Languages of the Roman Empire

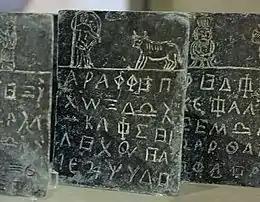
Bound lead tablets of magic inscriptions (300–500 AD)

The Greek Magical Papyri "(PGM)" reflect Greco-Egyptian syncretism, incorporating not only Egyptian and Hellenistic religion, but Near Eastern elements, including Jewish magic and dashes of Christian magic. Egyptian and Greek deities, the God of the Jews and Judaic angels, and Jesus are named. The "PGM" are written primarily in Greek with substantial passages in Demotic Egyptian and inserted strings of syllables that are "pronounceable, though unintelligible". These "voces magicae" ("magic words") occur throughout magic texts and inscriptions, and often suggest corrupt Coptic or Egyptian, Hebrew, Aramaic or other Semitic languages, and Celtic. Hebrew and Greek appear in Demotic magical texts; Coptic magic incorporates Hebrew; Egyptian pops up in Latin spells. While many "voces magicae" may be deliberate neologisms or obscurantism, scholars have theorized that the more recognizable passages may be the products of garbled or misunderstood transmission, either in copying a source text or transcribing oral material.